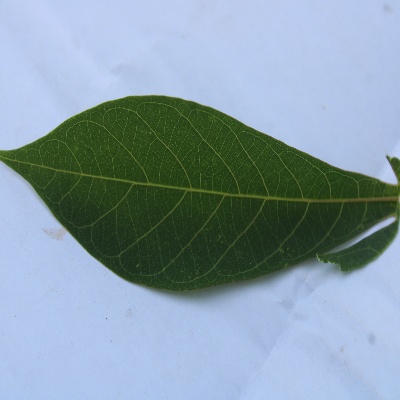
Crop: Cassava
Condition: healthy